Thomas G. Turner

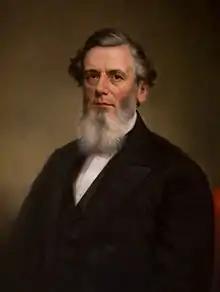
Official portrait in the Rhode Island State House by James Sullivan Lincoln

Thomas Goodwin Turner (October 24, 1810 – January 3, 1875) was an American politician and businessman who was the 26th Governor of Rhode Island from 1859 to 1860.